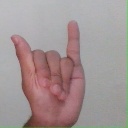
अक्षर: य